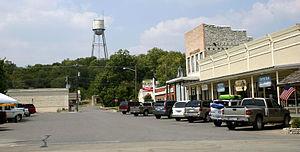
La ville de Glen Rose est le siège du comté de Somervell, dans l’État du Texas, aux États-Unis. Sa population s’élevait à 2 444 habitants lors du recensement de 2010, estimée à 2 594 habitants en 2016.